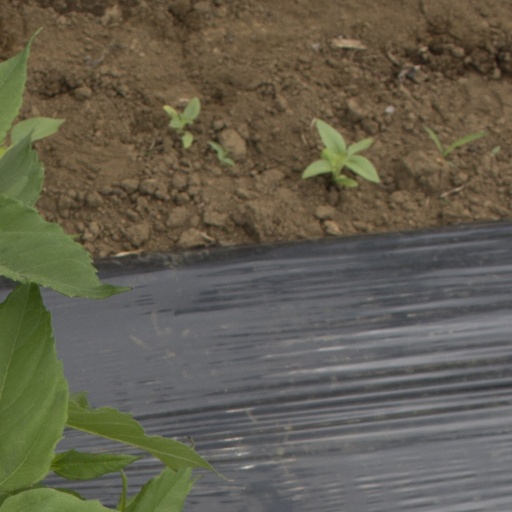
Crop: Jerusalem artichoke